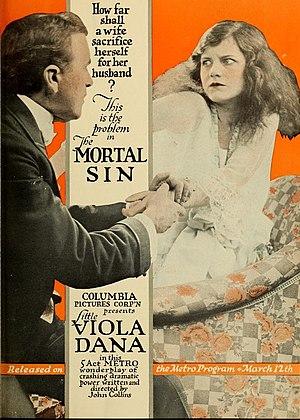
Viola Dana est une actrice américaine du cinéma muet, née à New York le 26 juin 1897, et morte à Woodland Hills, Los Angeles, le 3 juillet 1987.